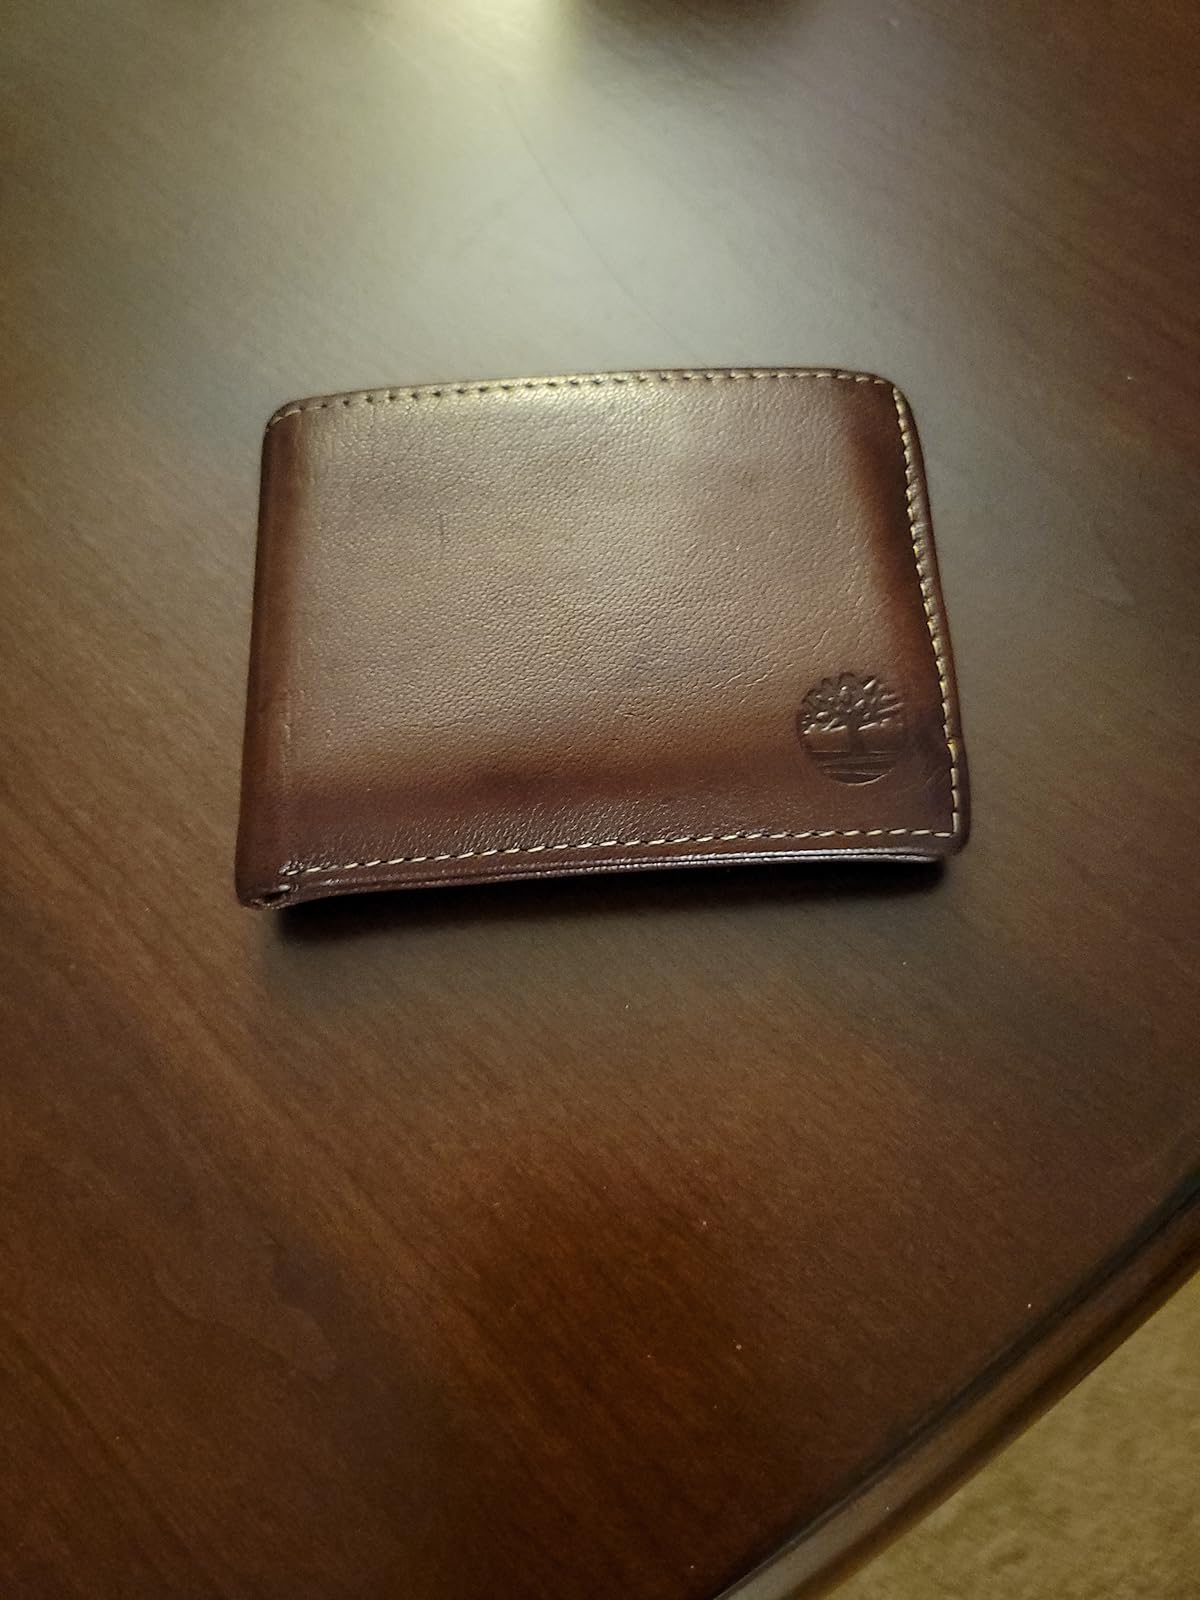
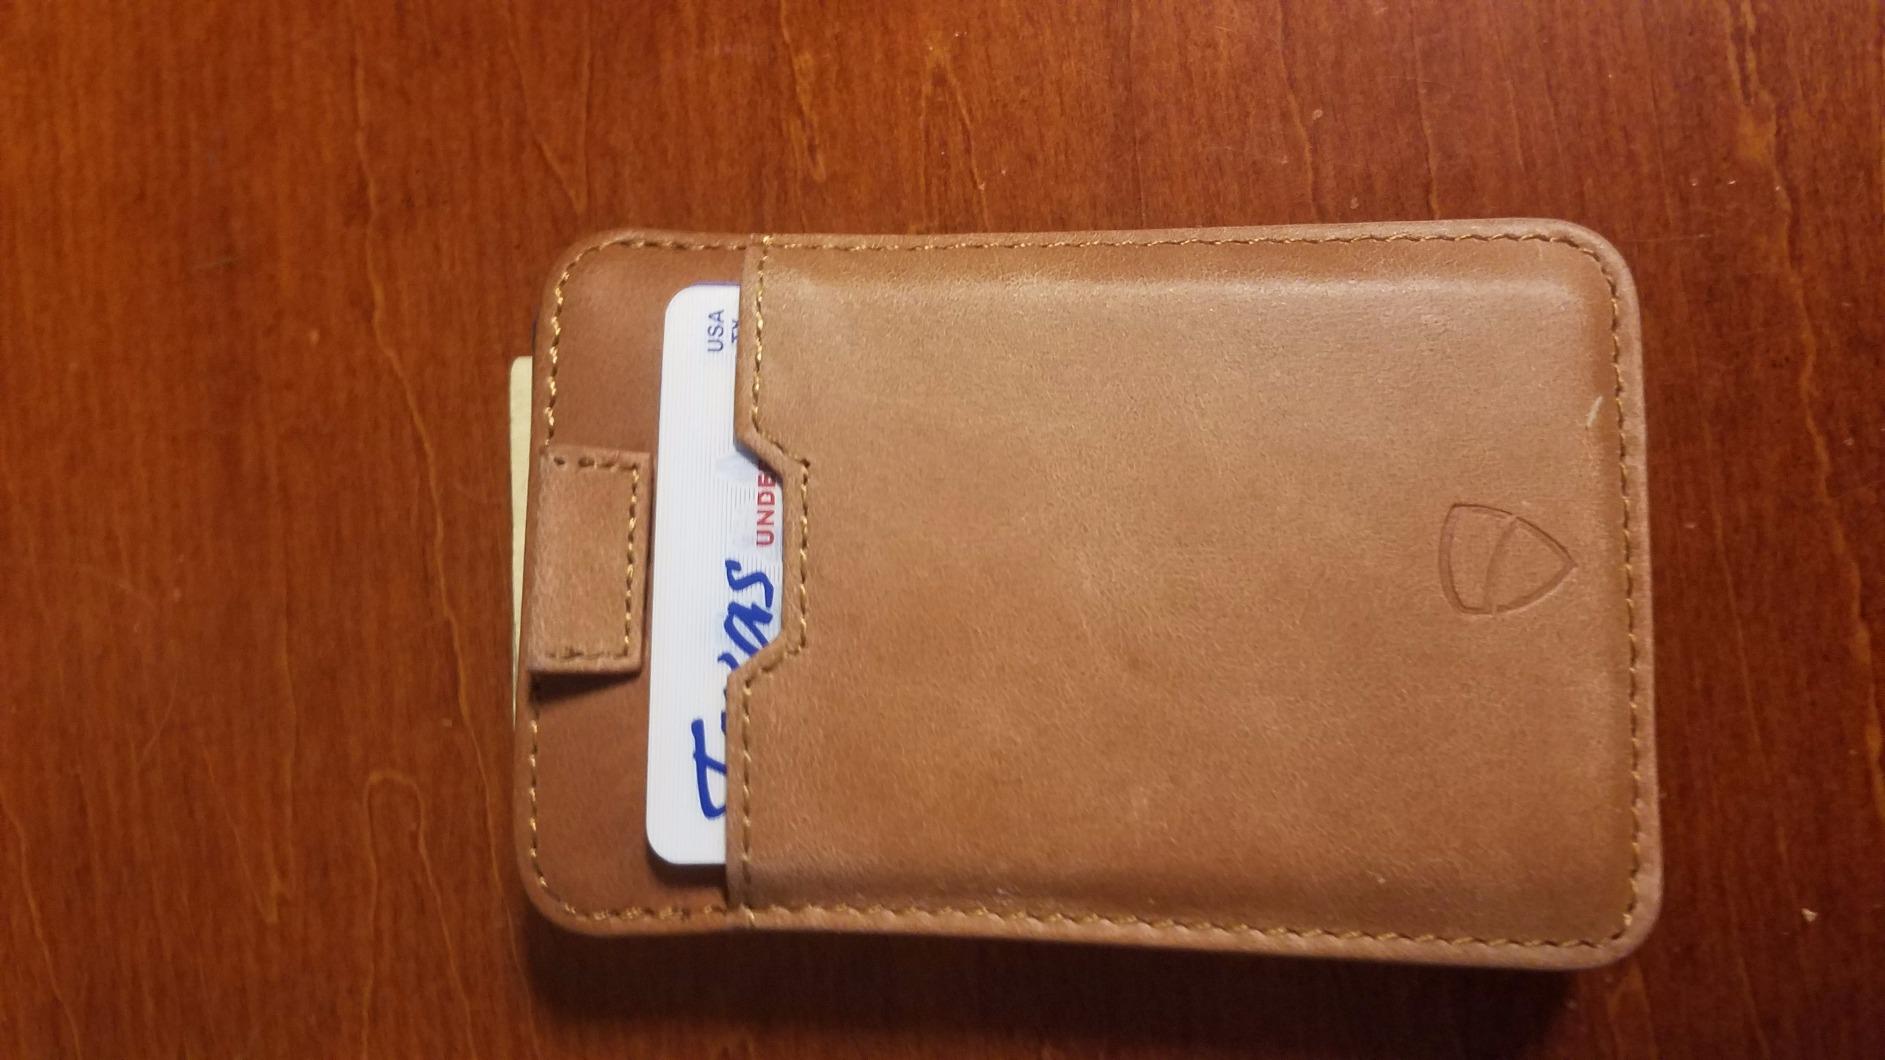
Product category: accessories_wallet
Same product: no